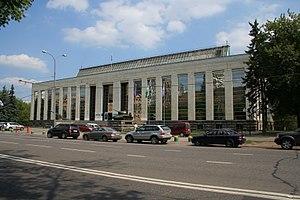
Le musée central des forces armées est l'un des musées d'histoire militaire les plus importants de la fédération de Russie. Il se trouve à Moscou dans un bâtiment inauguré le 8 mai 1965 à la veille du vingtième anniversaire de la Victoire. Le musée lui-même a été fondé en 1919 et dépend aujourd'hui du ministère de la Défense.